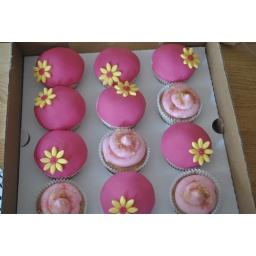
Very pretty strawberry cakes covered in fondant with raspberry cheesecake cupcakes in the box too.